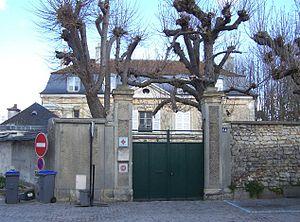
Maison d'André Derain à Chambourcy (Yvelines, France)
Cet article recense les monuments historiques du nord des Yvelines, en France.
La maison d'André Derain est située à Chambourcy dans les Yvelines.
Chambourcy est une commune du département des Yvelines, dans la région Île-de-France, en France, situé à 3 km à l'ouest de Saint-Germain-en-Laye et à 25 km environ à l'ouest de Paris.